Sandburg House

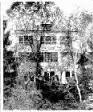
Land side

The Sandburg House is a multi-storied house designed by Lilian Sandburg with mixed Colonial Revival and Georgian Revival elements. It is located high on a steeply sloping bank overlooking the beach of Lake Michigan. The house rises three stories on the Lake Michigan side, and five stories on the land side, and contains multiple windows overlooking the lake. It had a widow's walk on the roof, which has since been removed, and a vault in the basement.